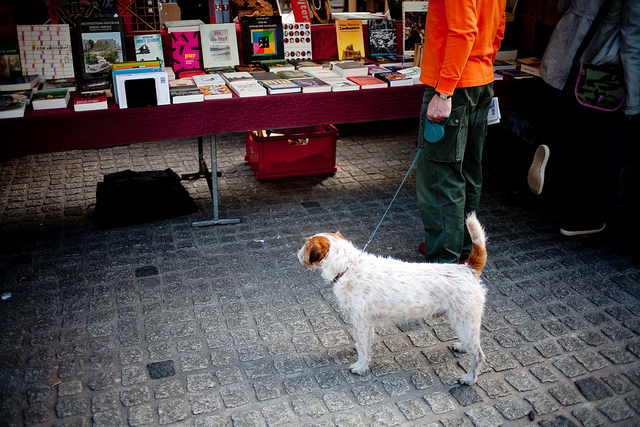
user: Given an image and a question. Answer the question in a short answer. Question: This dog is being held back by what? Short Answer:
assistant: leash